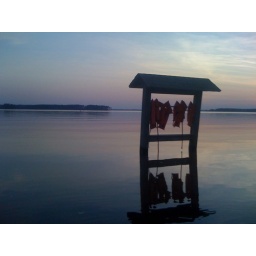
The lake was high, covering the beaches and leaving structures standing in a few inches of water